TV Bahia

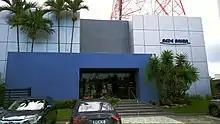
Building built in 1985 in the Federação district to house TV Bahia's installations; today it is the headquarters of all the group's companies

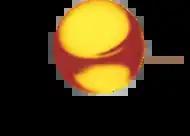
The station's first logo, used from 1985 to 1991. The symbol represented the sun, in reference to the "slogan" "Está nascendo um novo sol na Bahia" (A new sun is rising in Bahia), and in TV Bahia's first station ID, it was derived from one of the spheres of ends of the "M", logo of Rede Manchete.

On May 7, 1984, Televisão Bahia Ltda. received a concession to operate a television broadcasting service in Salvador in a decree issued by then-president João Figueiredo. Initially, the station's shareholders were the entrepreneurs Antônio Carlos Magalhães Júnior (ACM Júnior) and César Mata Pires. The company, which was authorized to operate on channel 11 VHF in Salvador, also had Luís Eduardo Magalhães and Oscar Maron as shareholders.